Sky position (RA, Dec in degrees): 225.375, 5.393
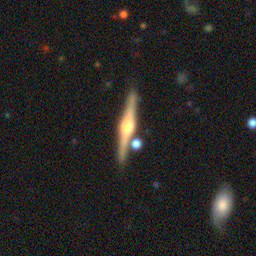
Galaxy morphology: Edge-on Galaxies with Bulge